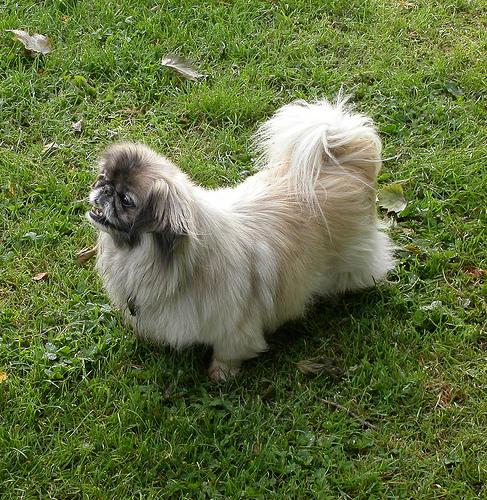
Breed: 480-n000125-Pekinese